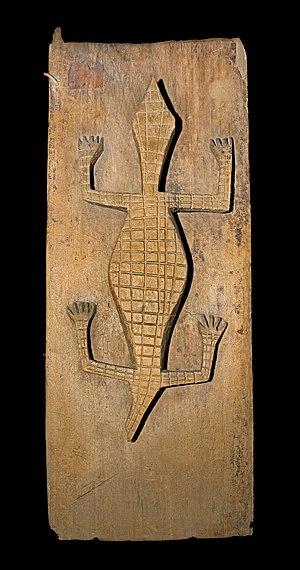
Porte, avec un crocodile sculpté. Elle a été exposée à l’exposition universelle de Paris en 1900. Population
Les Sakalaves sont un groupe ethnique de Madagascar qui occupe la majeure partie de la frange côtière occidentale de l'île, depuis la région de Tuléar au sud, jusque dans la région du Sambirano au nord, ils étaient environ 40 % de la population de Mayotte avec quelques Antalotes mais ont chuté très rapidement à 22 % en 2007 à cause de l'immigration sur l'île venant des Comores. En fait, les Sakalava ne constituent pas vraiment un peuple homogène mais un ensemble d'ethnies diverses ayant fait partie d'un ancien empire apparu dans la seconde moitié du XVIIᵉ siècle.
Le muséum de Toulouse est un musée d'histoire naturelle et d'ethnologie situé dans le Jardin des Plantes de Toulouse, quartier de Busca-Montplaisir. Le Muséum d'histoire naturelle de Toulouse abrite une collection de plus de deux millions et demi de pièces sur une superficie d'environ 6 000 m², sans compter les annexes extérieures. Il est le deuxième plus grand de France après le Muséum national d'histoire naturelle de Paris.